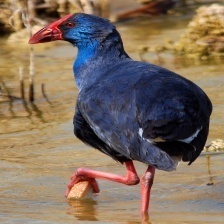
Species: PURPLE SWAMPHEN
Scientific name: PORPHYRIO PORPHYRIO
ImageNet parent category: european_gallinule